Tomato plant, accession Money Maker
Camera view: vertical (180 deg); turntable rotation: 180 degrees
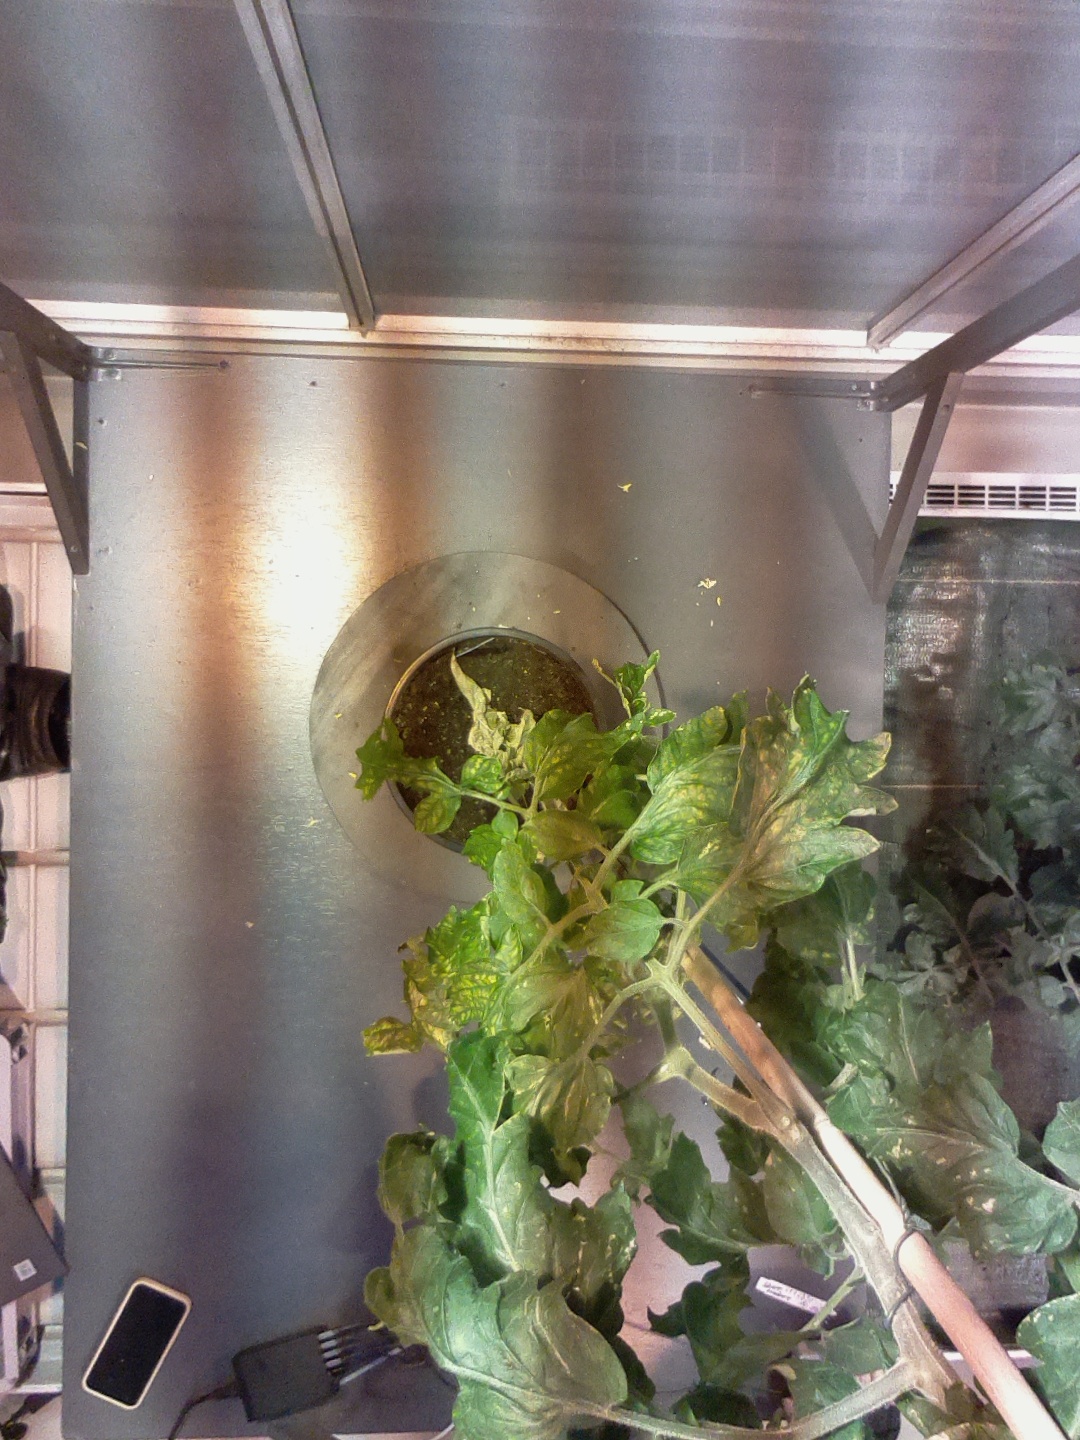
BBCH growth stage 71: 10%-20% of final fruit size